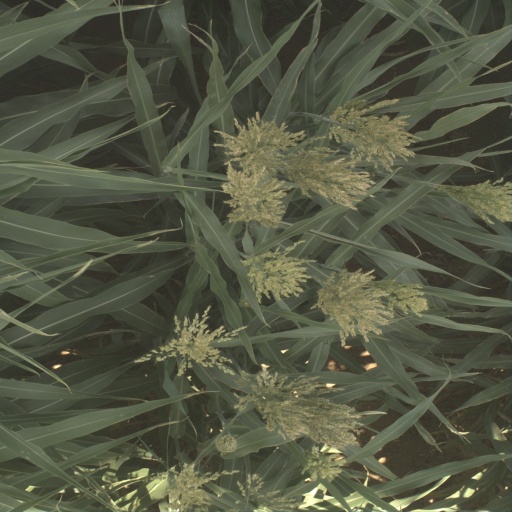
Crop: sorghum